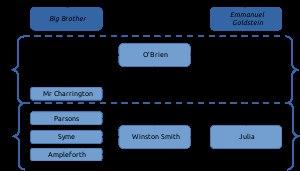
1984 est le plus célèbre roman de George Orwell, publié en 1949.